Chiyoōtori Yūki

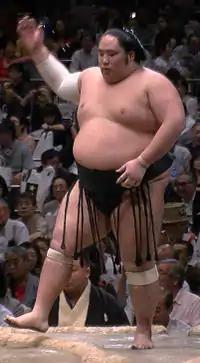
Chiyoōtori in 2014

Chiyoōtori was promoted to "makuuchi" for the second time in the subsequent January 2014 tournament. Coincidentally this was the same tournament that his older brother Chiyomaru would win the "jūryō" championship. An impressive record of 10–5 at "maegashira" 12 would elevate him to the rank of "maegashira" 5 for following March 2014 tournament, the same tournament at which Chiyomaru would get his own first promotion to the top division. In this tournament Chiyoōtori received a 9–6 record guaranteeing promotion to a higher rank and Chiyomaru would receive an 8–7 in his debut. This was the first time that two brothers had both been in "makuuchi" at the same time since May 2008, and the first time brothers had both achieved winning records in "makuuchi" since May 2007.